Foolish Age

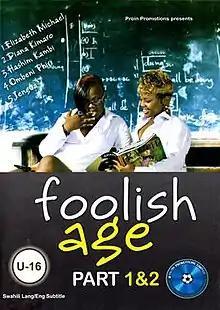

Foolish Age is a Tanzanian drama film released in 2013. It was produced by Elizabeth Michael. The film explores adverse and destructive influences faced by teenagers.